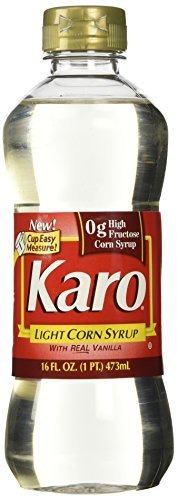
Item Name: Karo Light Corn Syrup, 16 oz (Pack of 6)
Bullet Point: Karo Light Corn Syrup
Product Description: Karo Light Corn Syrup, 16 oz (Pack of 6)
Value: 96.0
Unit: Fl Oz

Price: 35.89